2009 in American music

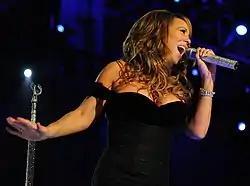
Mariah Carey performing "Hero" at the Inauguration Ball for President Barack Obama.

The best-selling records in 2009 in the US according to Nielsen Soundscan: